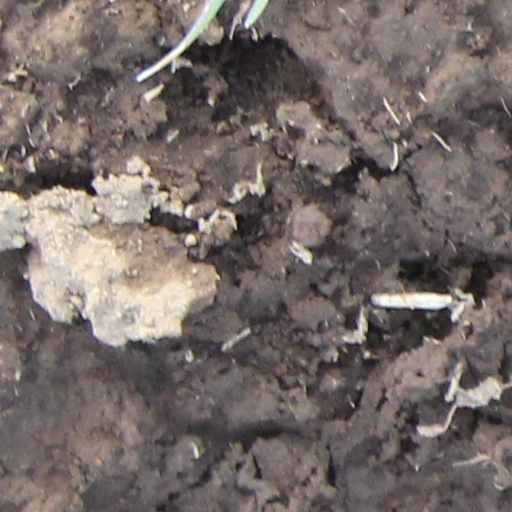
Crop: wheat